2010 United Kingdom student protests

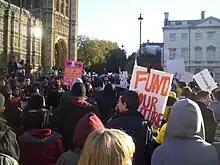
10 November demonstration at the Palace of Westminster

The first major demonstration in protest at the government's proposed reforms was held on 10 November 2010 in central London, jointly organised by the National Union of Students (NUS) and the University and College Union (UCU). This demonstration was officially known as "Fund Our Future: Stop Education Cuts", although also termed "Demo 2010" or "Demo-lition 10.11.10". Arriving from all regions of Great Britain and Northern Ireland, approximately 30,000 to 52,000 protesters attended the demonstration.